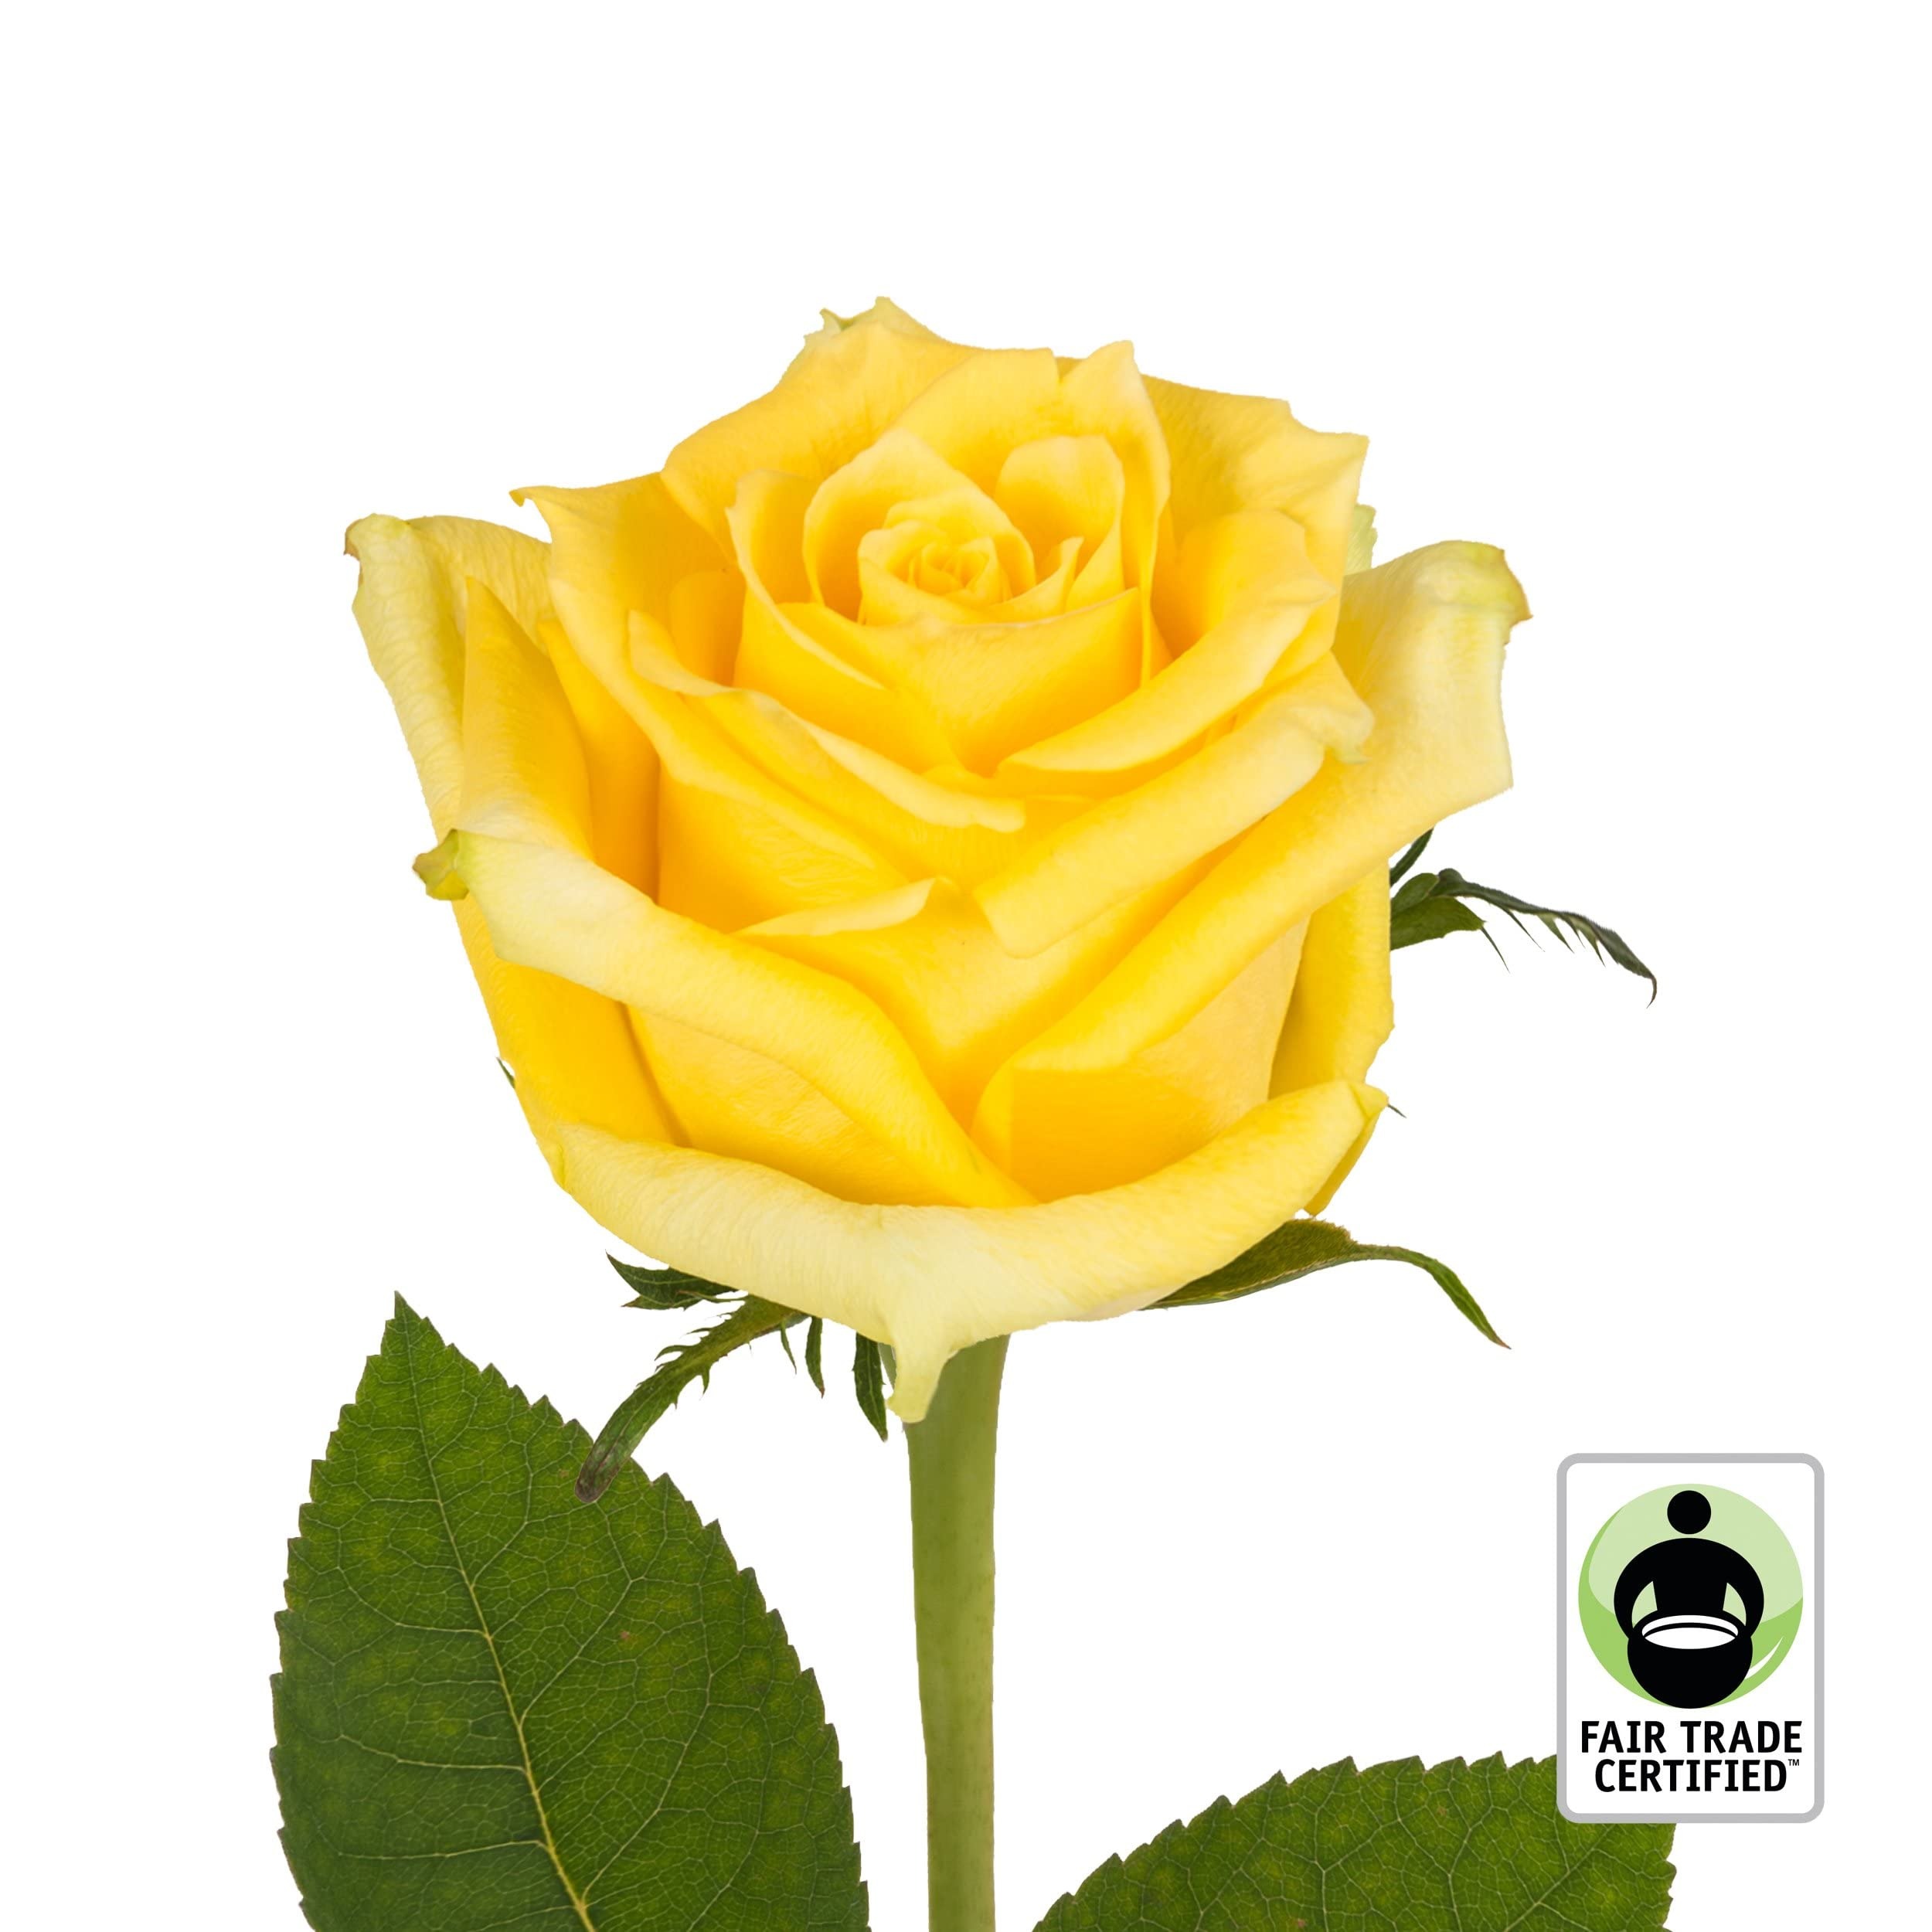
Item Name: Bloomingmore | Floral Arrangements | Fair Trade Yellow Roses | 100 Stems - 20 in | Home, Office, Wedding Decor, DIY, Party Event, Housewarming, Teacher and Engagement
Bullet Point 1: BLOOM SELECTIONS: 100 premium yellow roses from Ecuador
Bullet Point 2: STEM LENGTH: 50 cm - 20 in
Bullet Point 3: BLOOM SIZE Approximately: 5.5 CM / 2.2 Inches
Bullet Point 4: CARE AND HANDLING - Before your flowers ship, they are prepared with proper hydration methods. To ensure your flowers thrive, simply follow these care steps upon arrival: remove your bouquet from its wrap and place them in a vase filled with fresh luke warm water.
Bullet Point 5: DELIVER AT YOUR CONVENIENCE: Place your orders any day, by 2 PM EST to receive your items in 6 days.
Bullet Point 6: SATISFACTION GUARANTEED: We stand behind the quality of our products. If you're not completely satisfied, contact us for a refund or replacement. Digital pictures required.
Product Description: Fair Trade creates a sustainable business model that guarantees: social justice, environmental Protection and economic Development. Fairtrade flowers are the the perfect way to show you care while supporting flower-farming communities to blossom. <br><br>✅ Note. Please allow for small discrepancies in the color hue due differences in monitor resolution and subtle climatic changes during growing season.<br><br>✅ The box will include care instructions to help make the flowers long lasting. Before your flowers ship, they are prepared with proper hydration methods. If your flowers appear sleepy and thirsty, it is normal.
Value: 100.0
Unit: Count

Price: 121.98